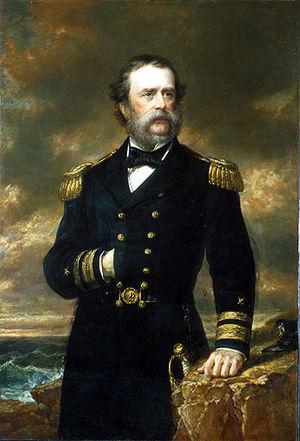
Samuel Francis Du Pont, fils de Victor Marie du Pont est un contre-amiral américain qui a participé à la guerre américano-mexicaine et à la guerre de Sécession.